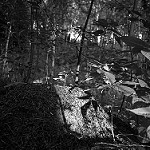
Label: B & W